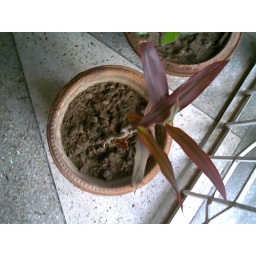
Some plant pictures in my house